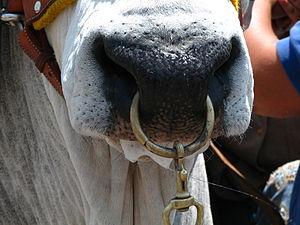
La mouchette ou pince-mouchette est une pince enserrant la paroi nasale du bovin. Elle sert à le mener en quelque sorte « par le bout du nez ». Pour les taureaux, les agriculteurs font usage de l'anneau de nez.
Un anneau est de manière générale un cercle fait d’une matière dure et qui sert à attacher quelque chose. En joaillerie, il s'agit d'une bague.